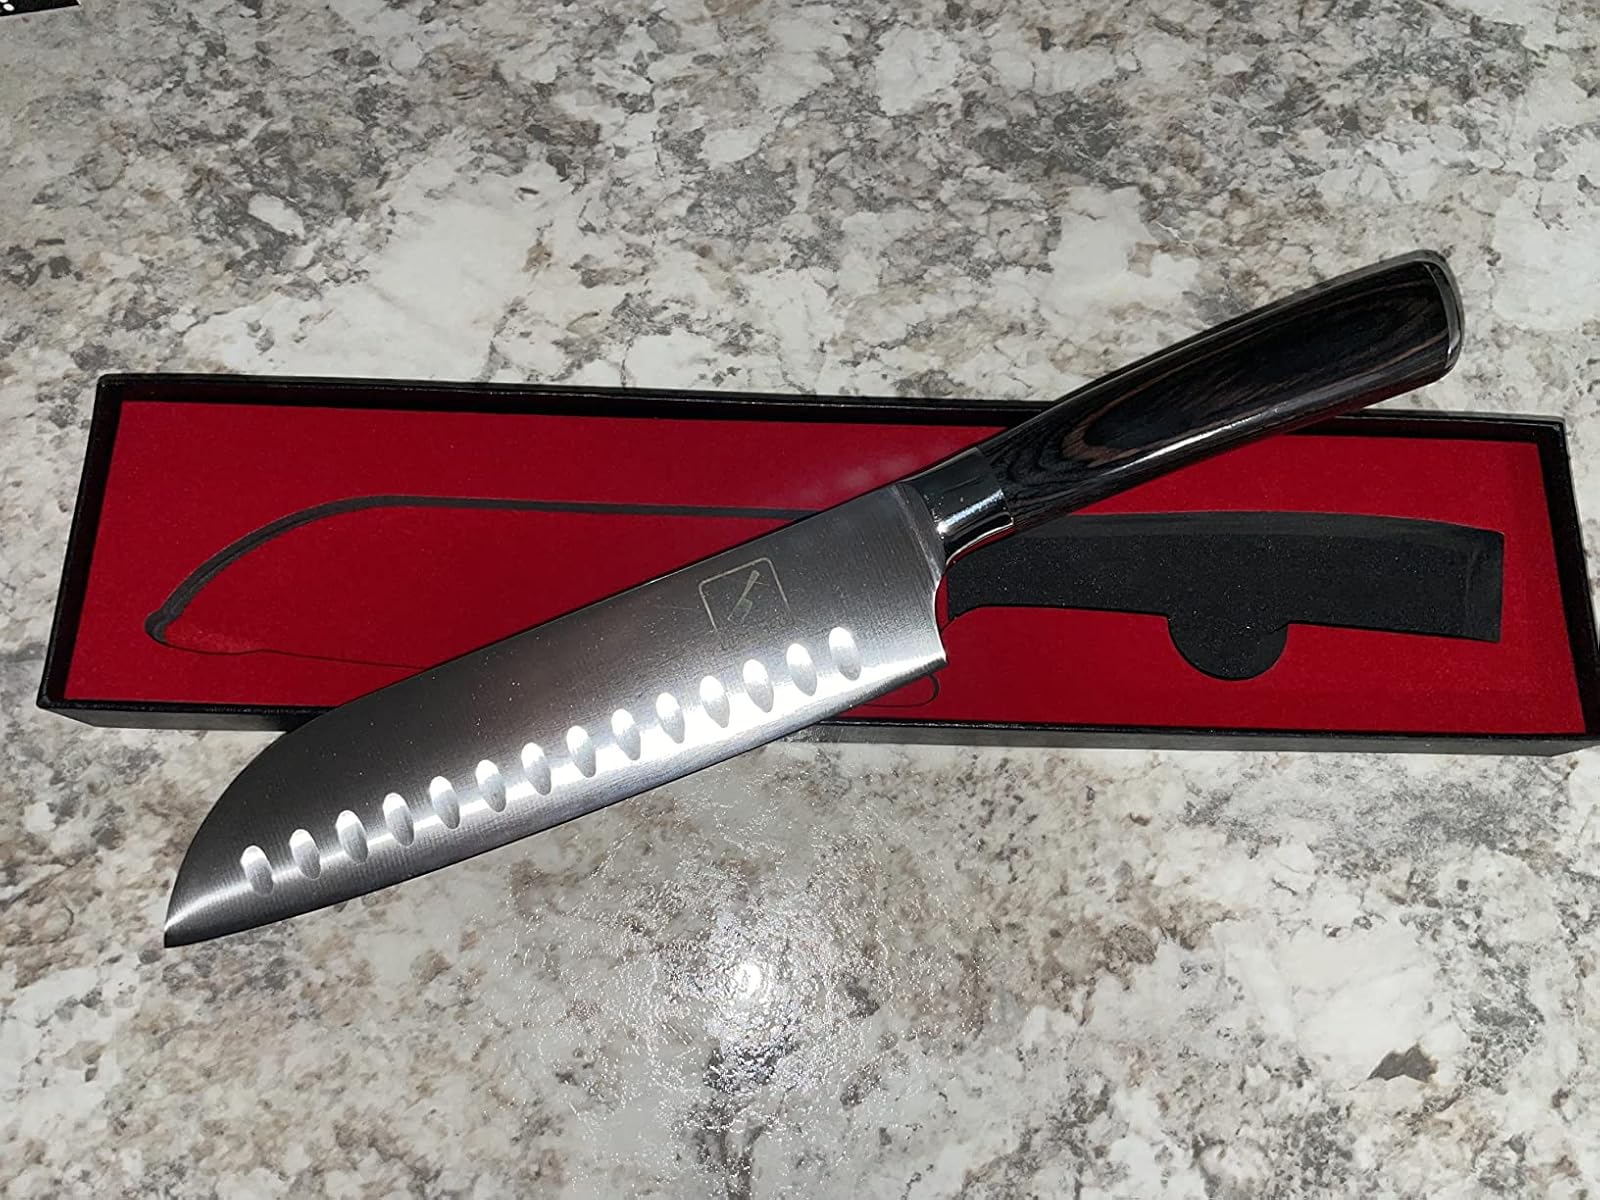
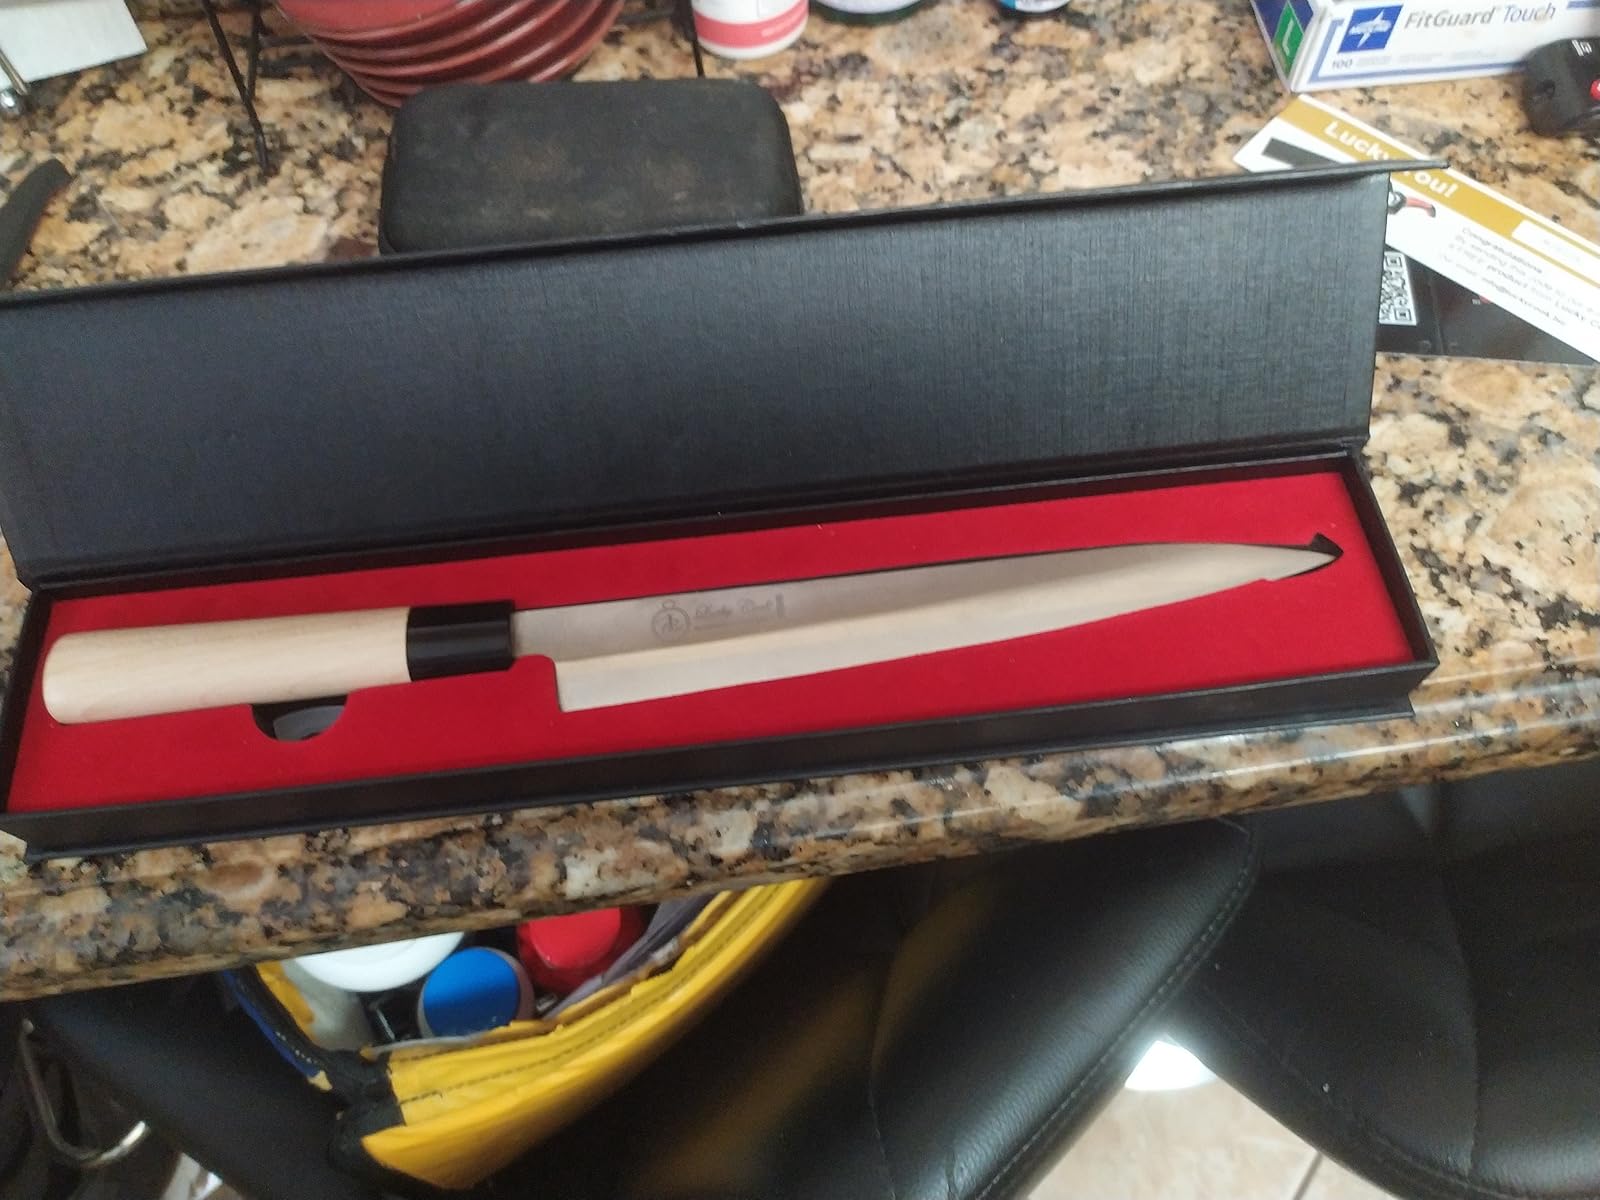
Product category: items_knife
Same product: no